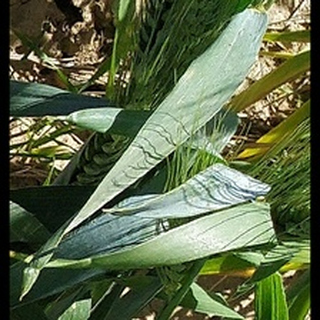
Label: healthy_wheat